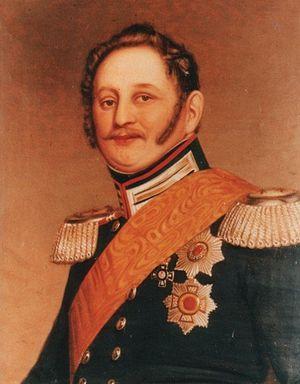
Constantin de Hohenzollern-Hechingen, né au château de Sagan le 16 février 1801, décédé au Château Polnisch Nettkow, près de Grünberg le 3 septembre 1869 est le dernier prince souverain de Hohenzollern-Hechingen de 1838 à 1849.